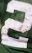
Number: 2